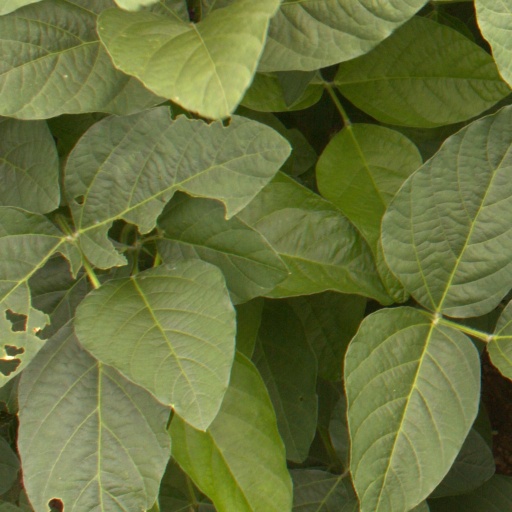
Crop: soybean